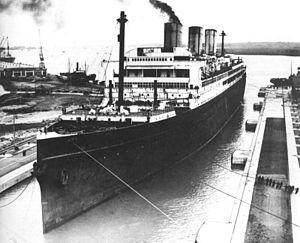
Le Majestic est un paquebot britannique de la White Star Line mis en service en 1922. Sa construction est plus ancienne puisqu'il est mis en chantier en Allemagne en 1913 pour le compte de la Hamburg America Line sous le nom de Bismarck, après ses sister-ships, l'Imperator et le Vaterland. Lancé en juin 1914, il n'est pas achevé lorsque débute la Première Guerre mondiale, et sa construction cesse jusqu'à la fin du conflit. Il est alors cédé au Royaume-Uni en 1919, comme dommage de guerre, et est récupéré par la White Star Line avant d'être achevé.